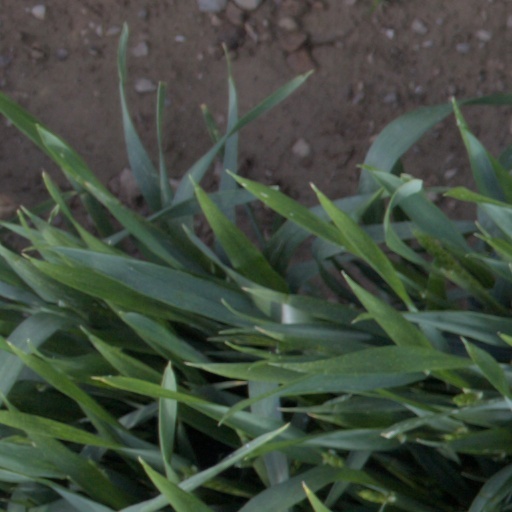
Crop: wheat